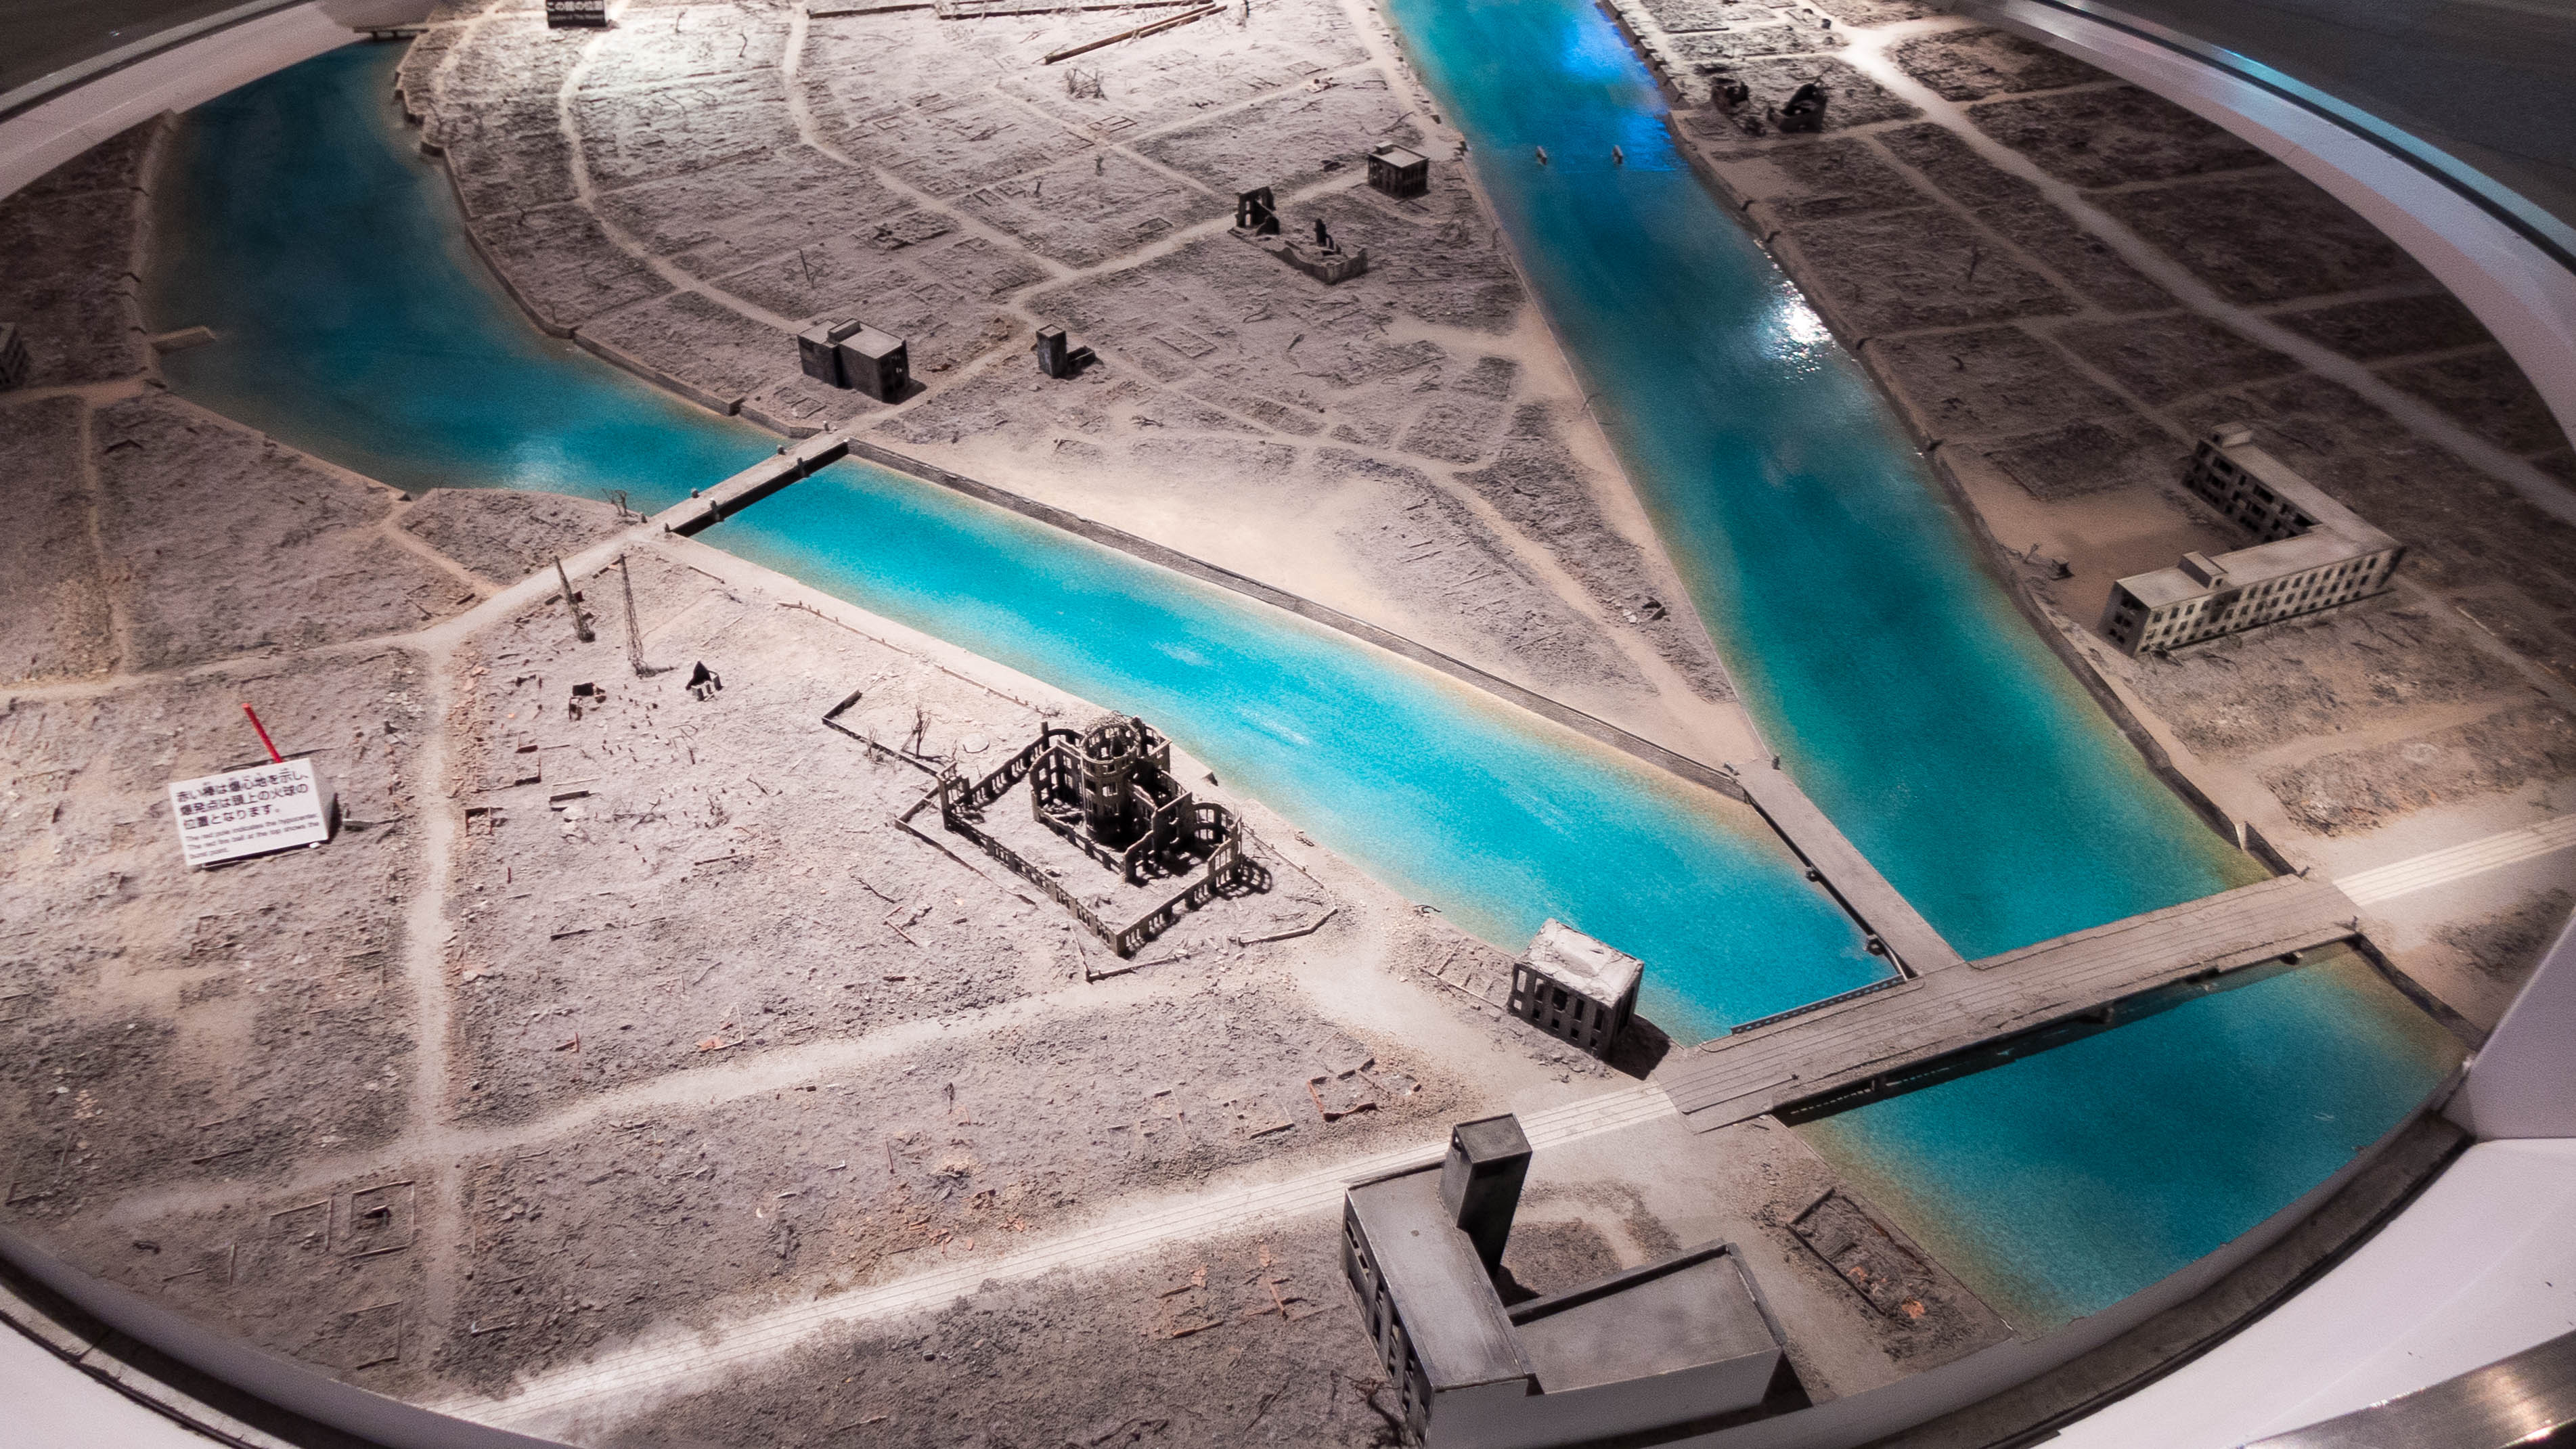
window, glass, vehicle, museum, color, space, peace, blue, japan, memorial, 2014, art, hiroshima, lumix, panasonic, dmc, lx7, panasoniclumixdmclx7, hiroshimaprefecture, destruction, bomb, atomic, diorama, shape, fisheye lens, atmosphere of earth